Glynn Edwards

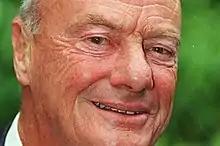

John Glynn Edwards (2 February 1931 – 23 May 2018) was a British actor who worked in television and films. He came to national prominence for his portrayal of the barman Dave Harris in the television comedy drama series "Minder" (1979—1994).